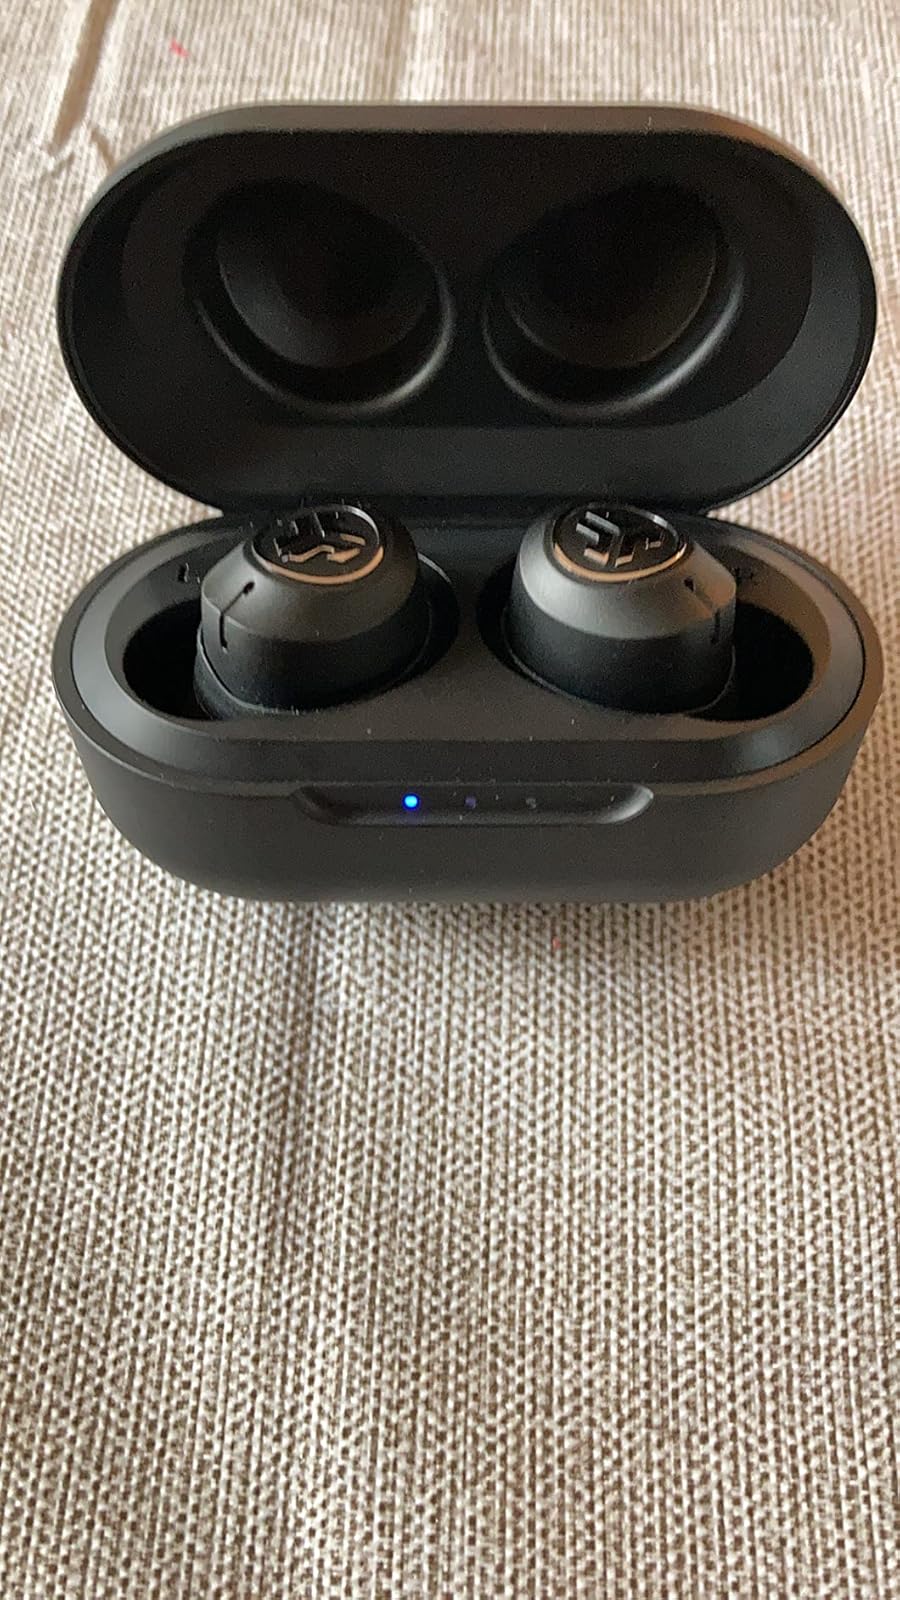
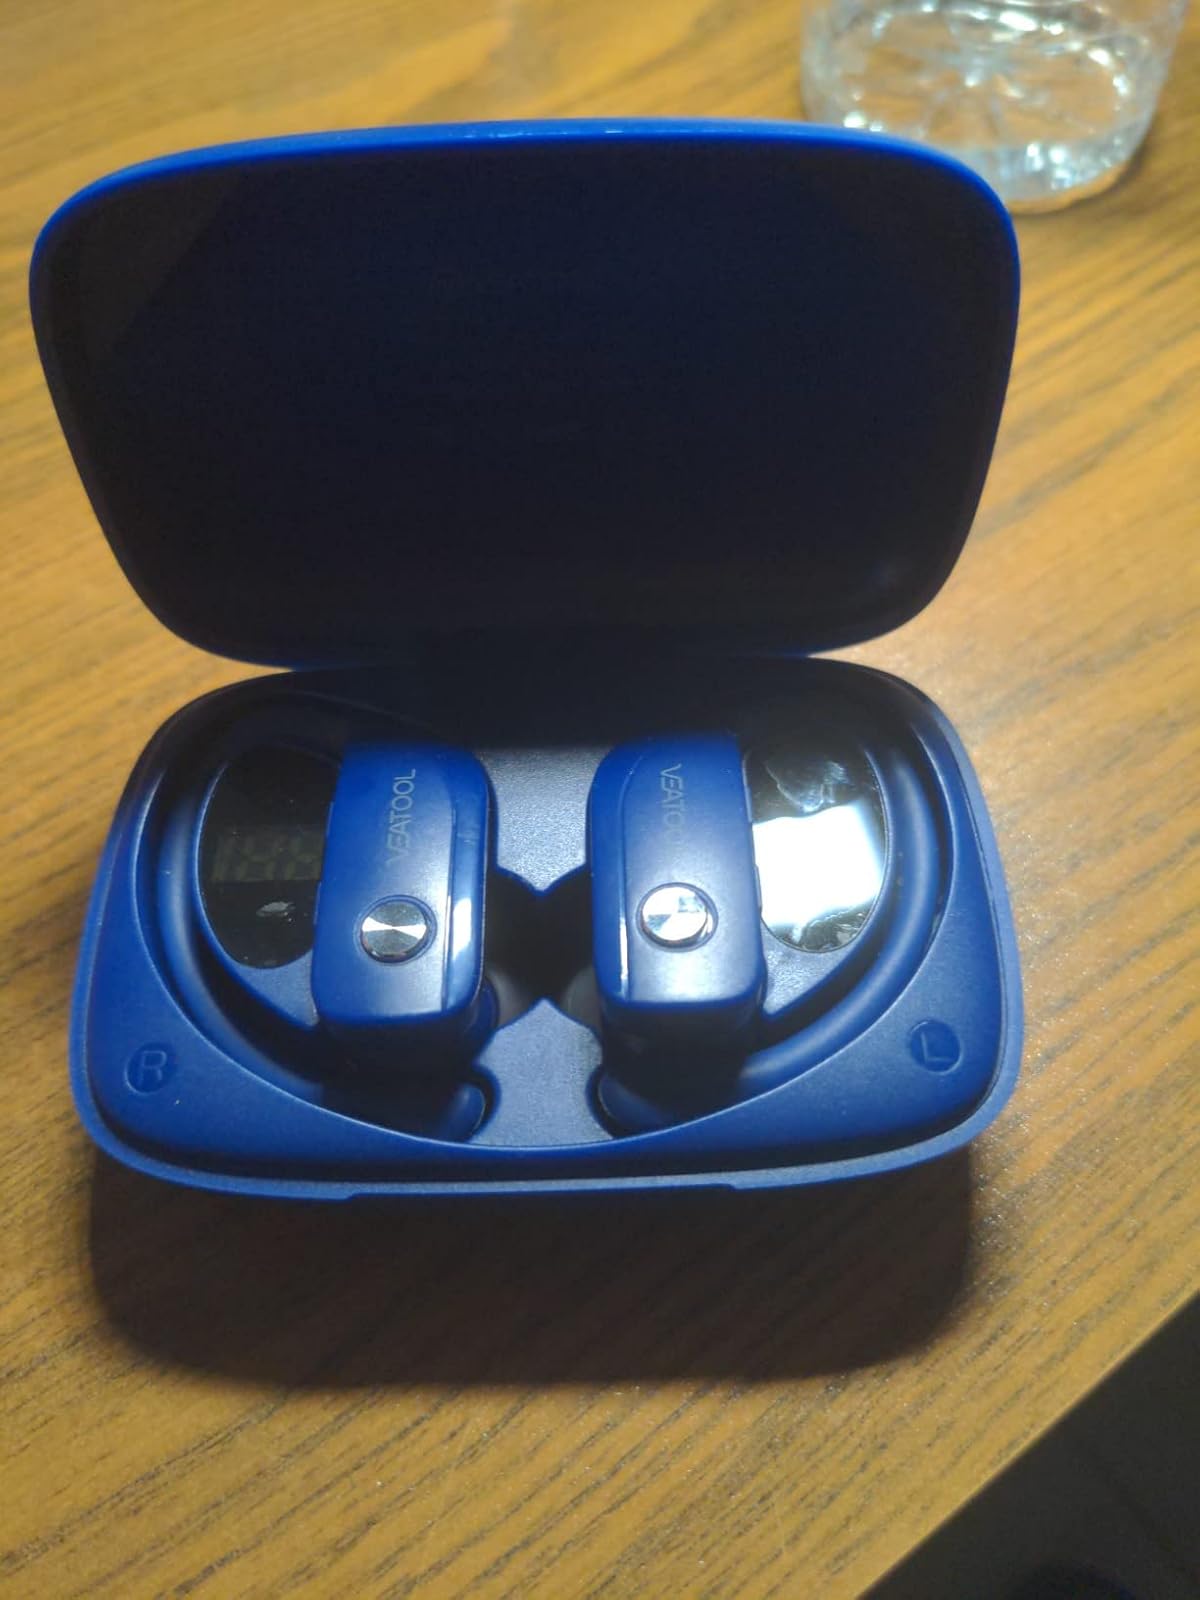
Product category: earbuds
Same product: no